Brisbane Lions

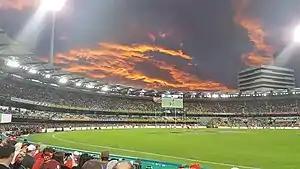
A 2019 match between Brisbane and the Sydney Swans at the Gabba, Brisbane's home ground

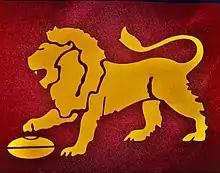
The Fitzroy passant lion became the emblem of the Brisbane Lions.

In 1997, the club unveiled its new emblem, consisting of the golden Fitzroy Lion on a badge of Maroon and Blue. The club used this emblem from 1997 until the end of 2000. In 2001, the club unveiled a new emblem in the shape of a football, emblazoned with the words "Brisbane Lions" and with the Fitzroy Lion located within the "o" of Lions, and the last of the club logos to have the AFL logo on it & this emblem was used until 2009, when the emblem was again changed, this time in favour of a forward-facing Lion head.